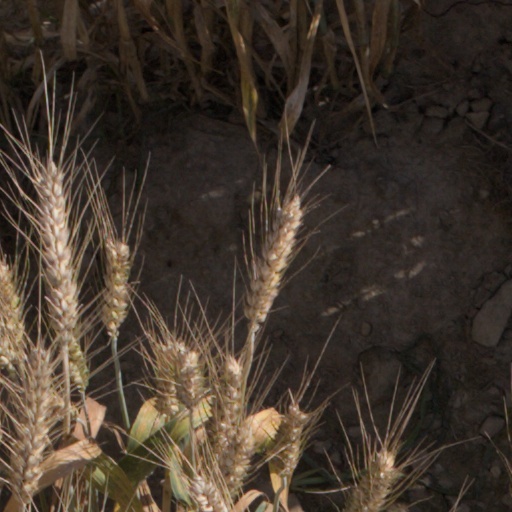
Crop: wheat